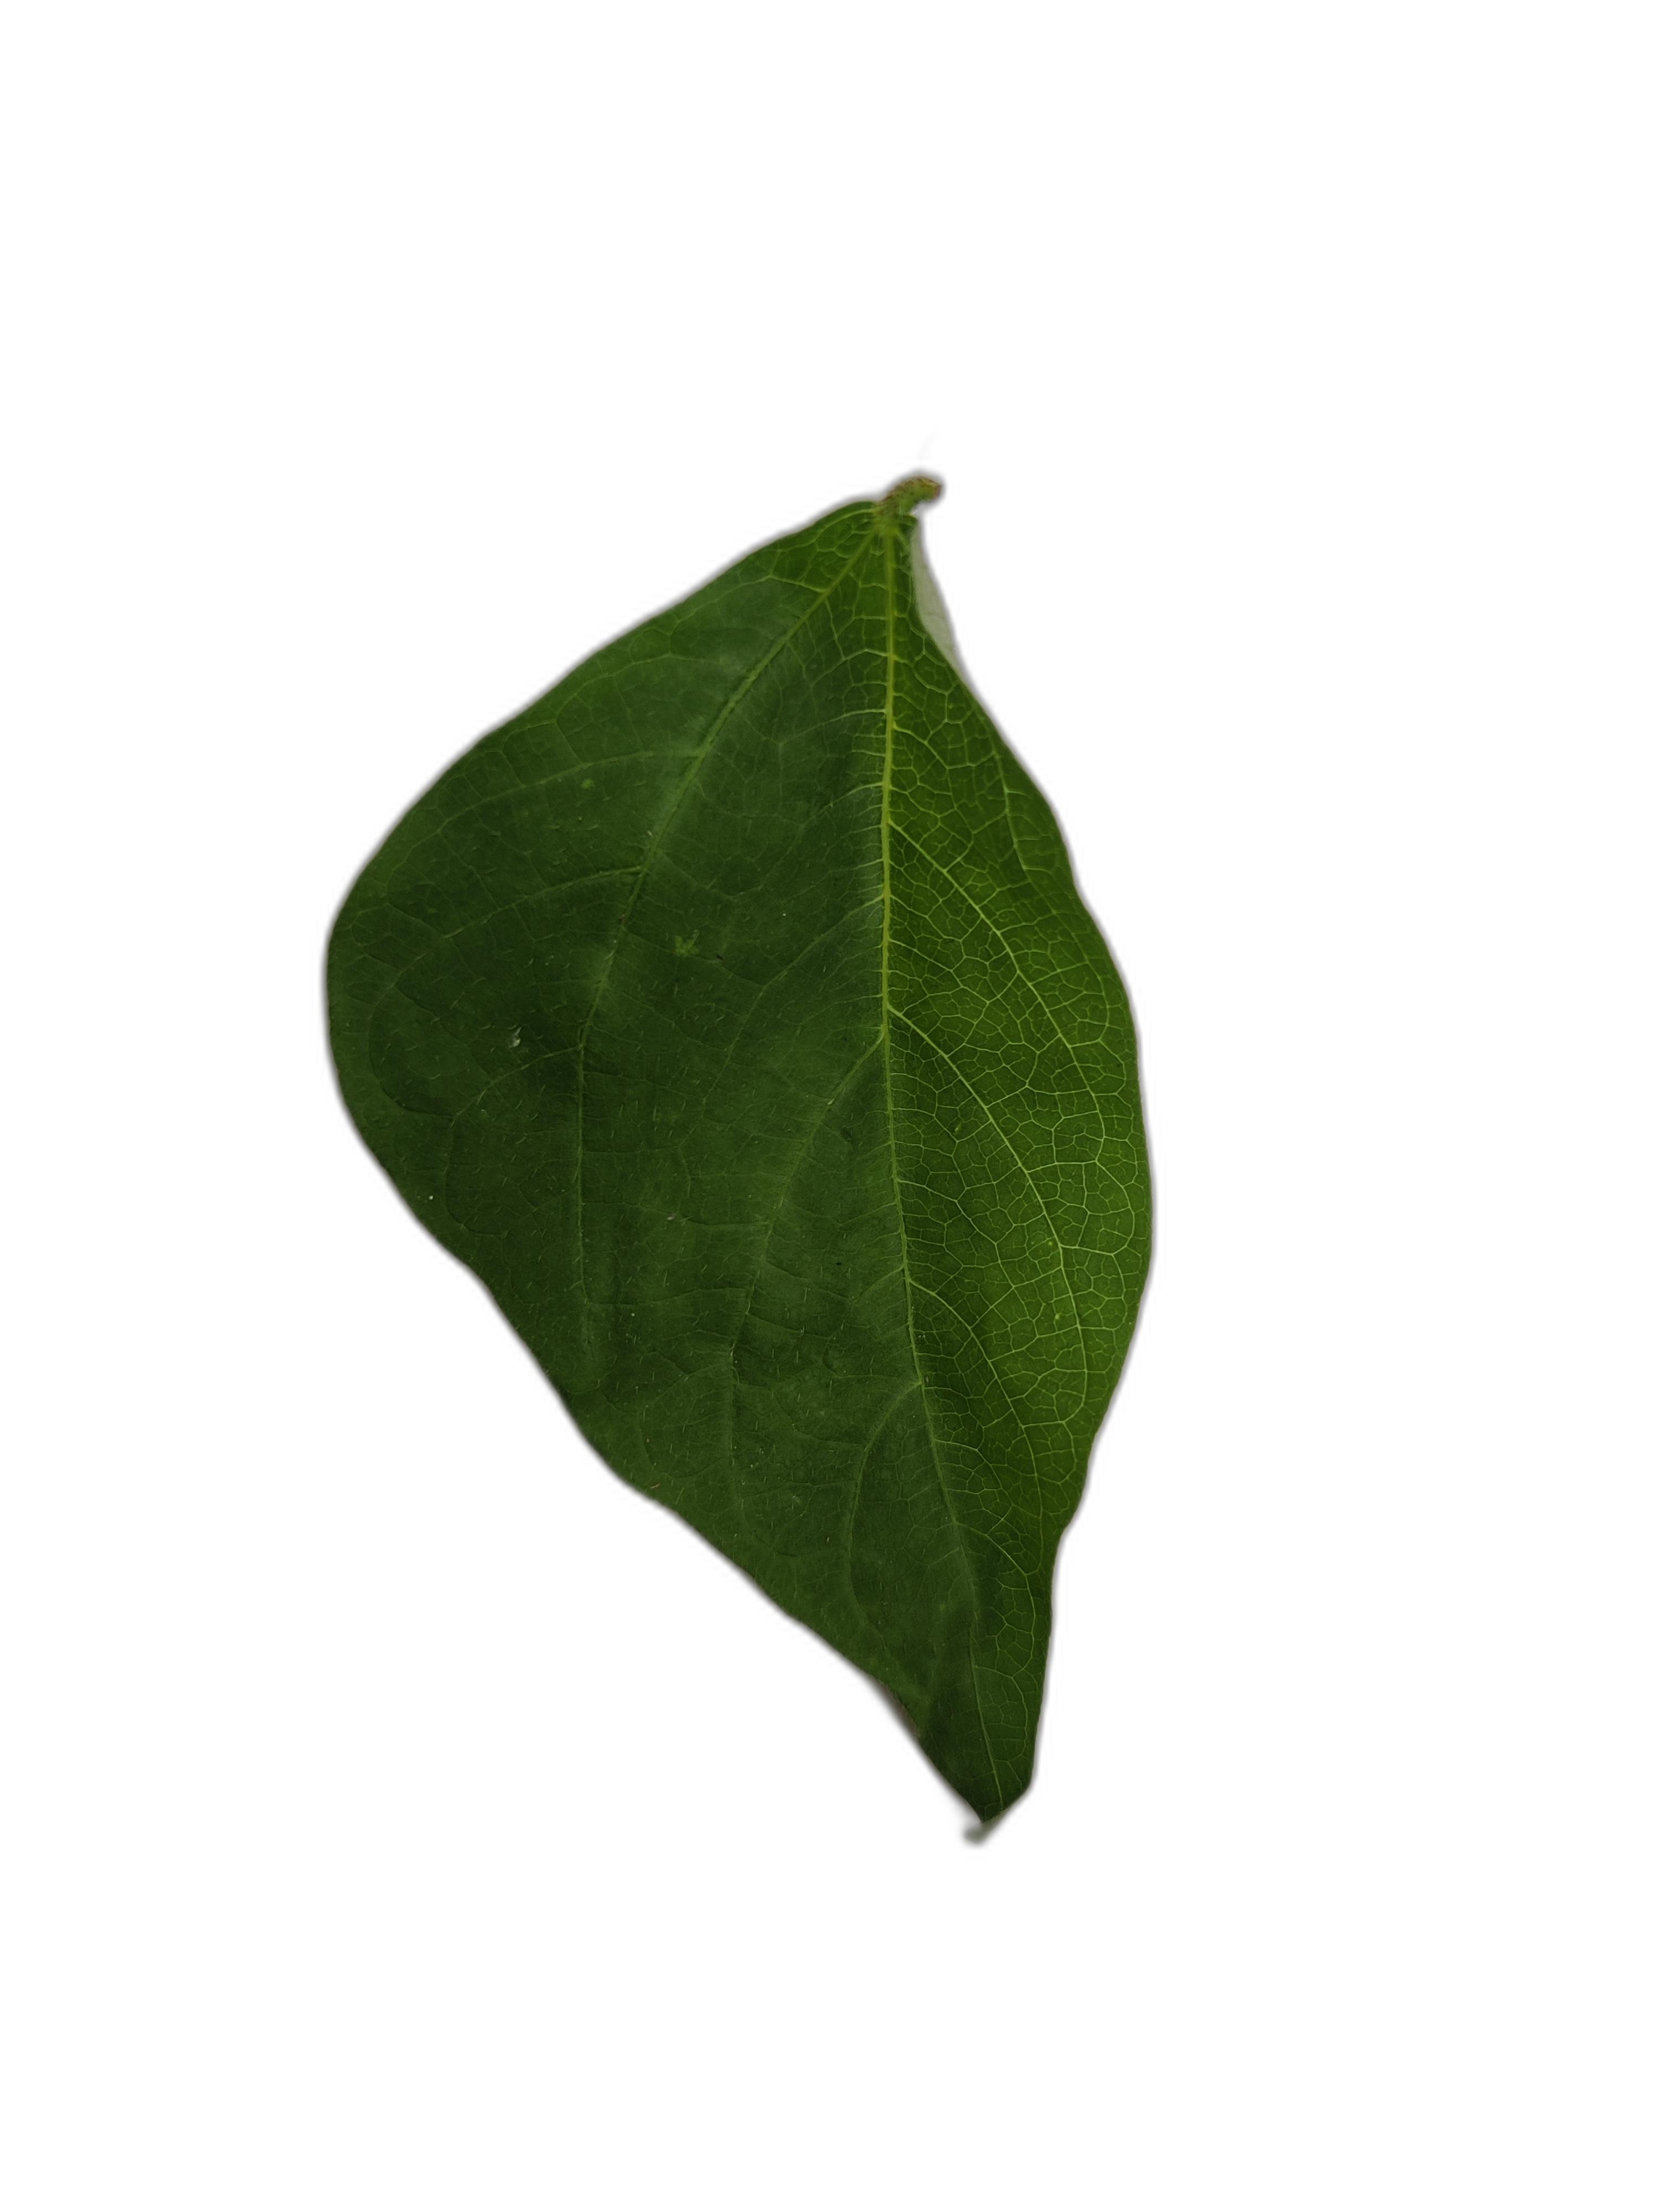
Label: Healthy